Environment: real
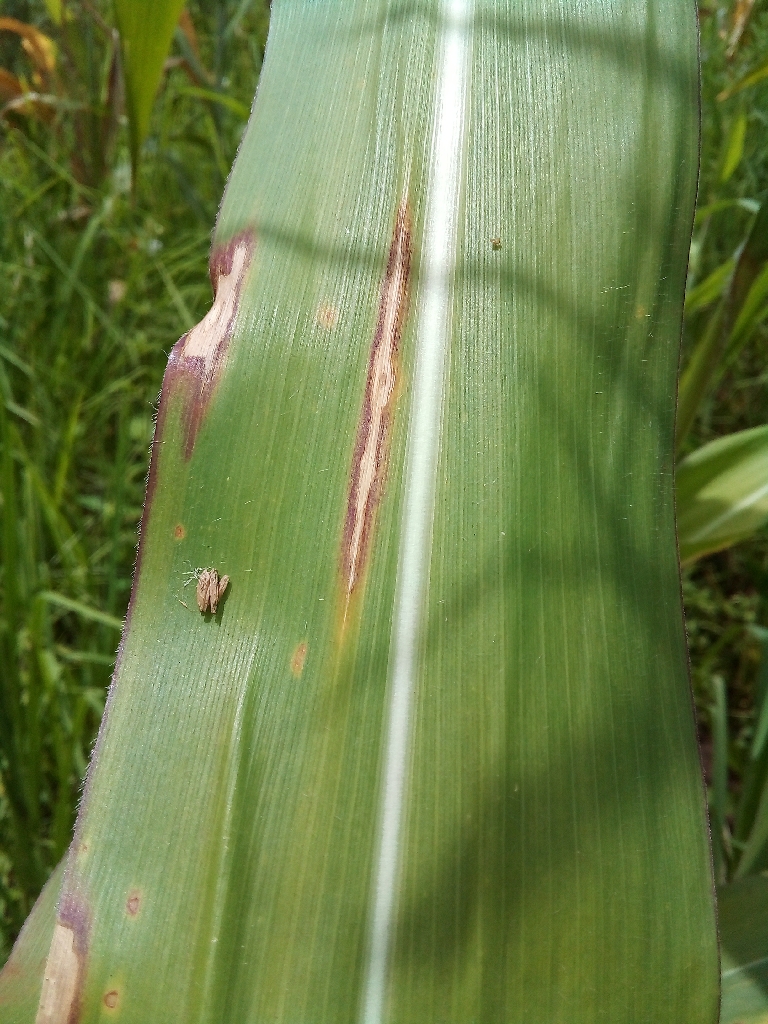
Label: northern_corn_leaf_blight